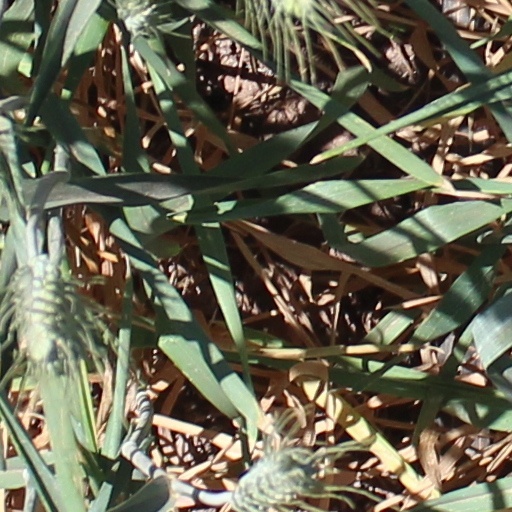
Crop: wheat